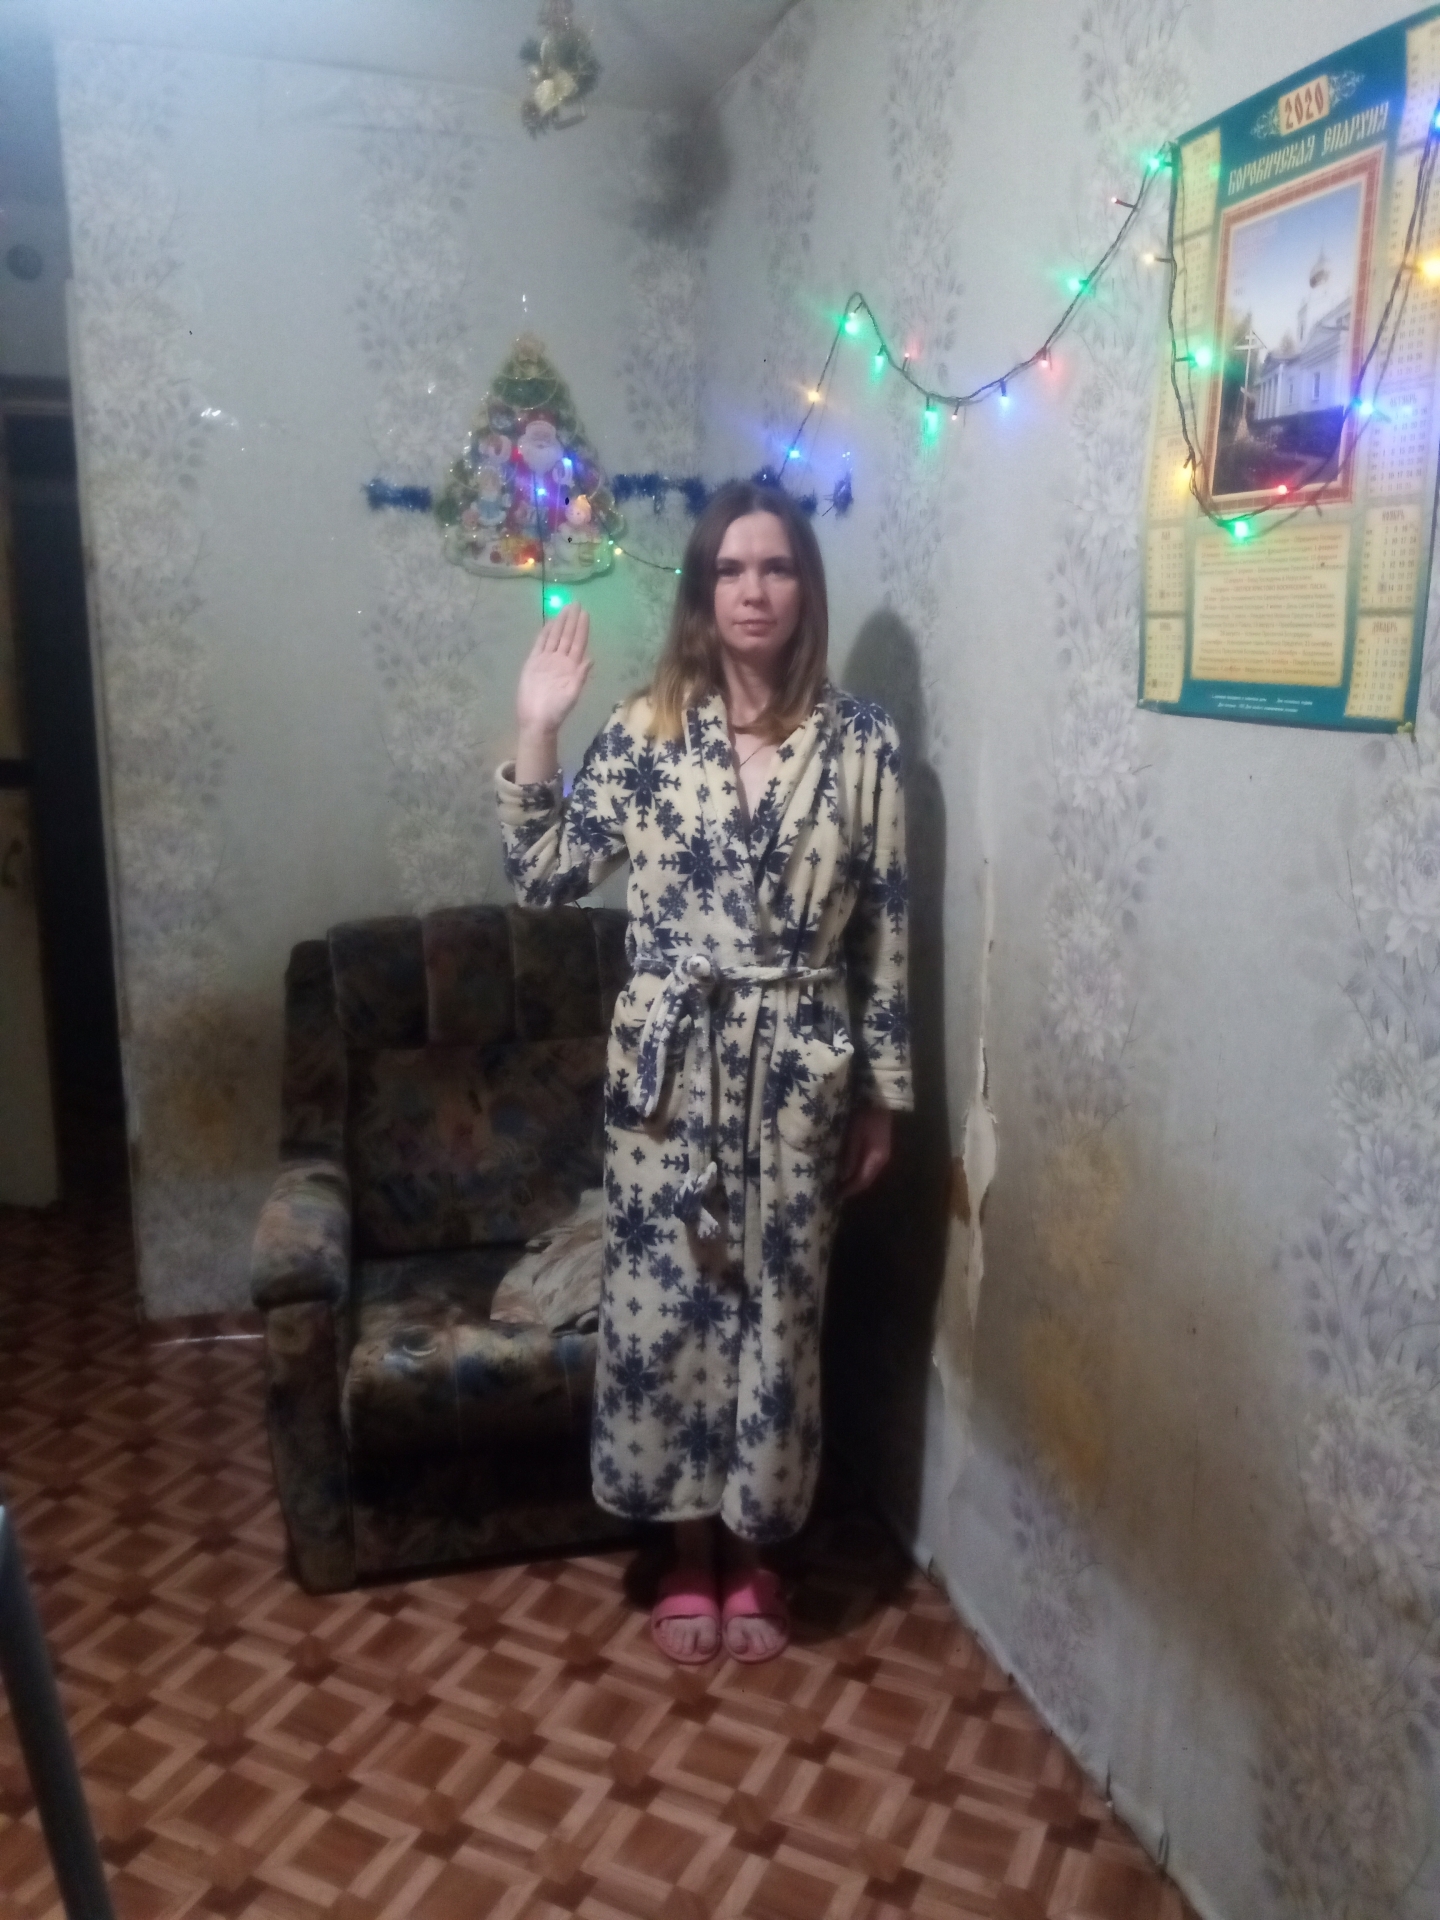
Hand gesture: stop